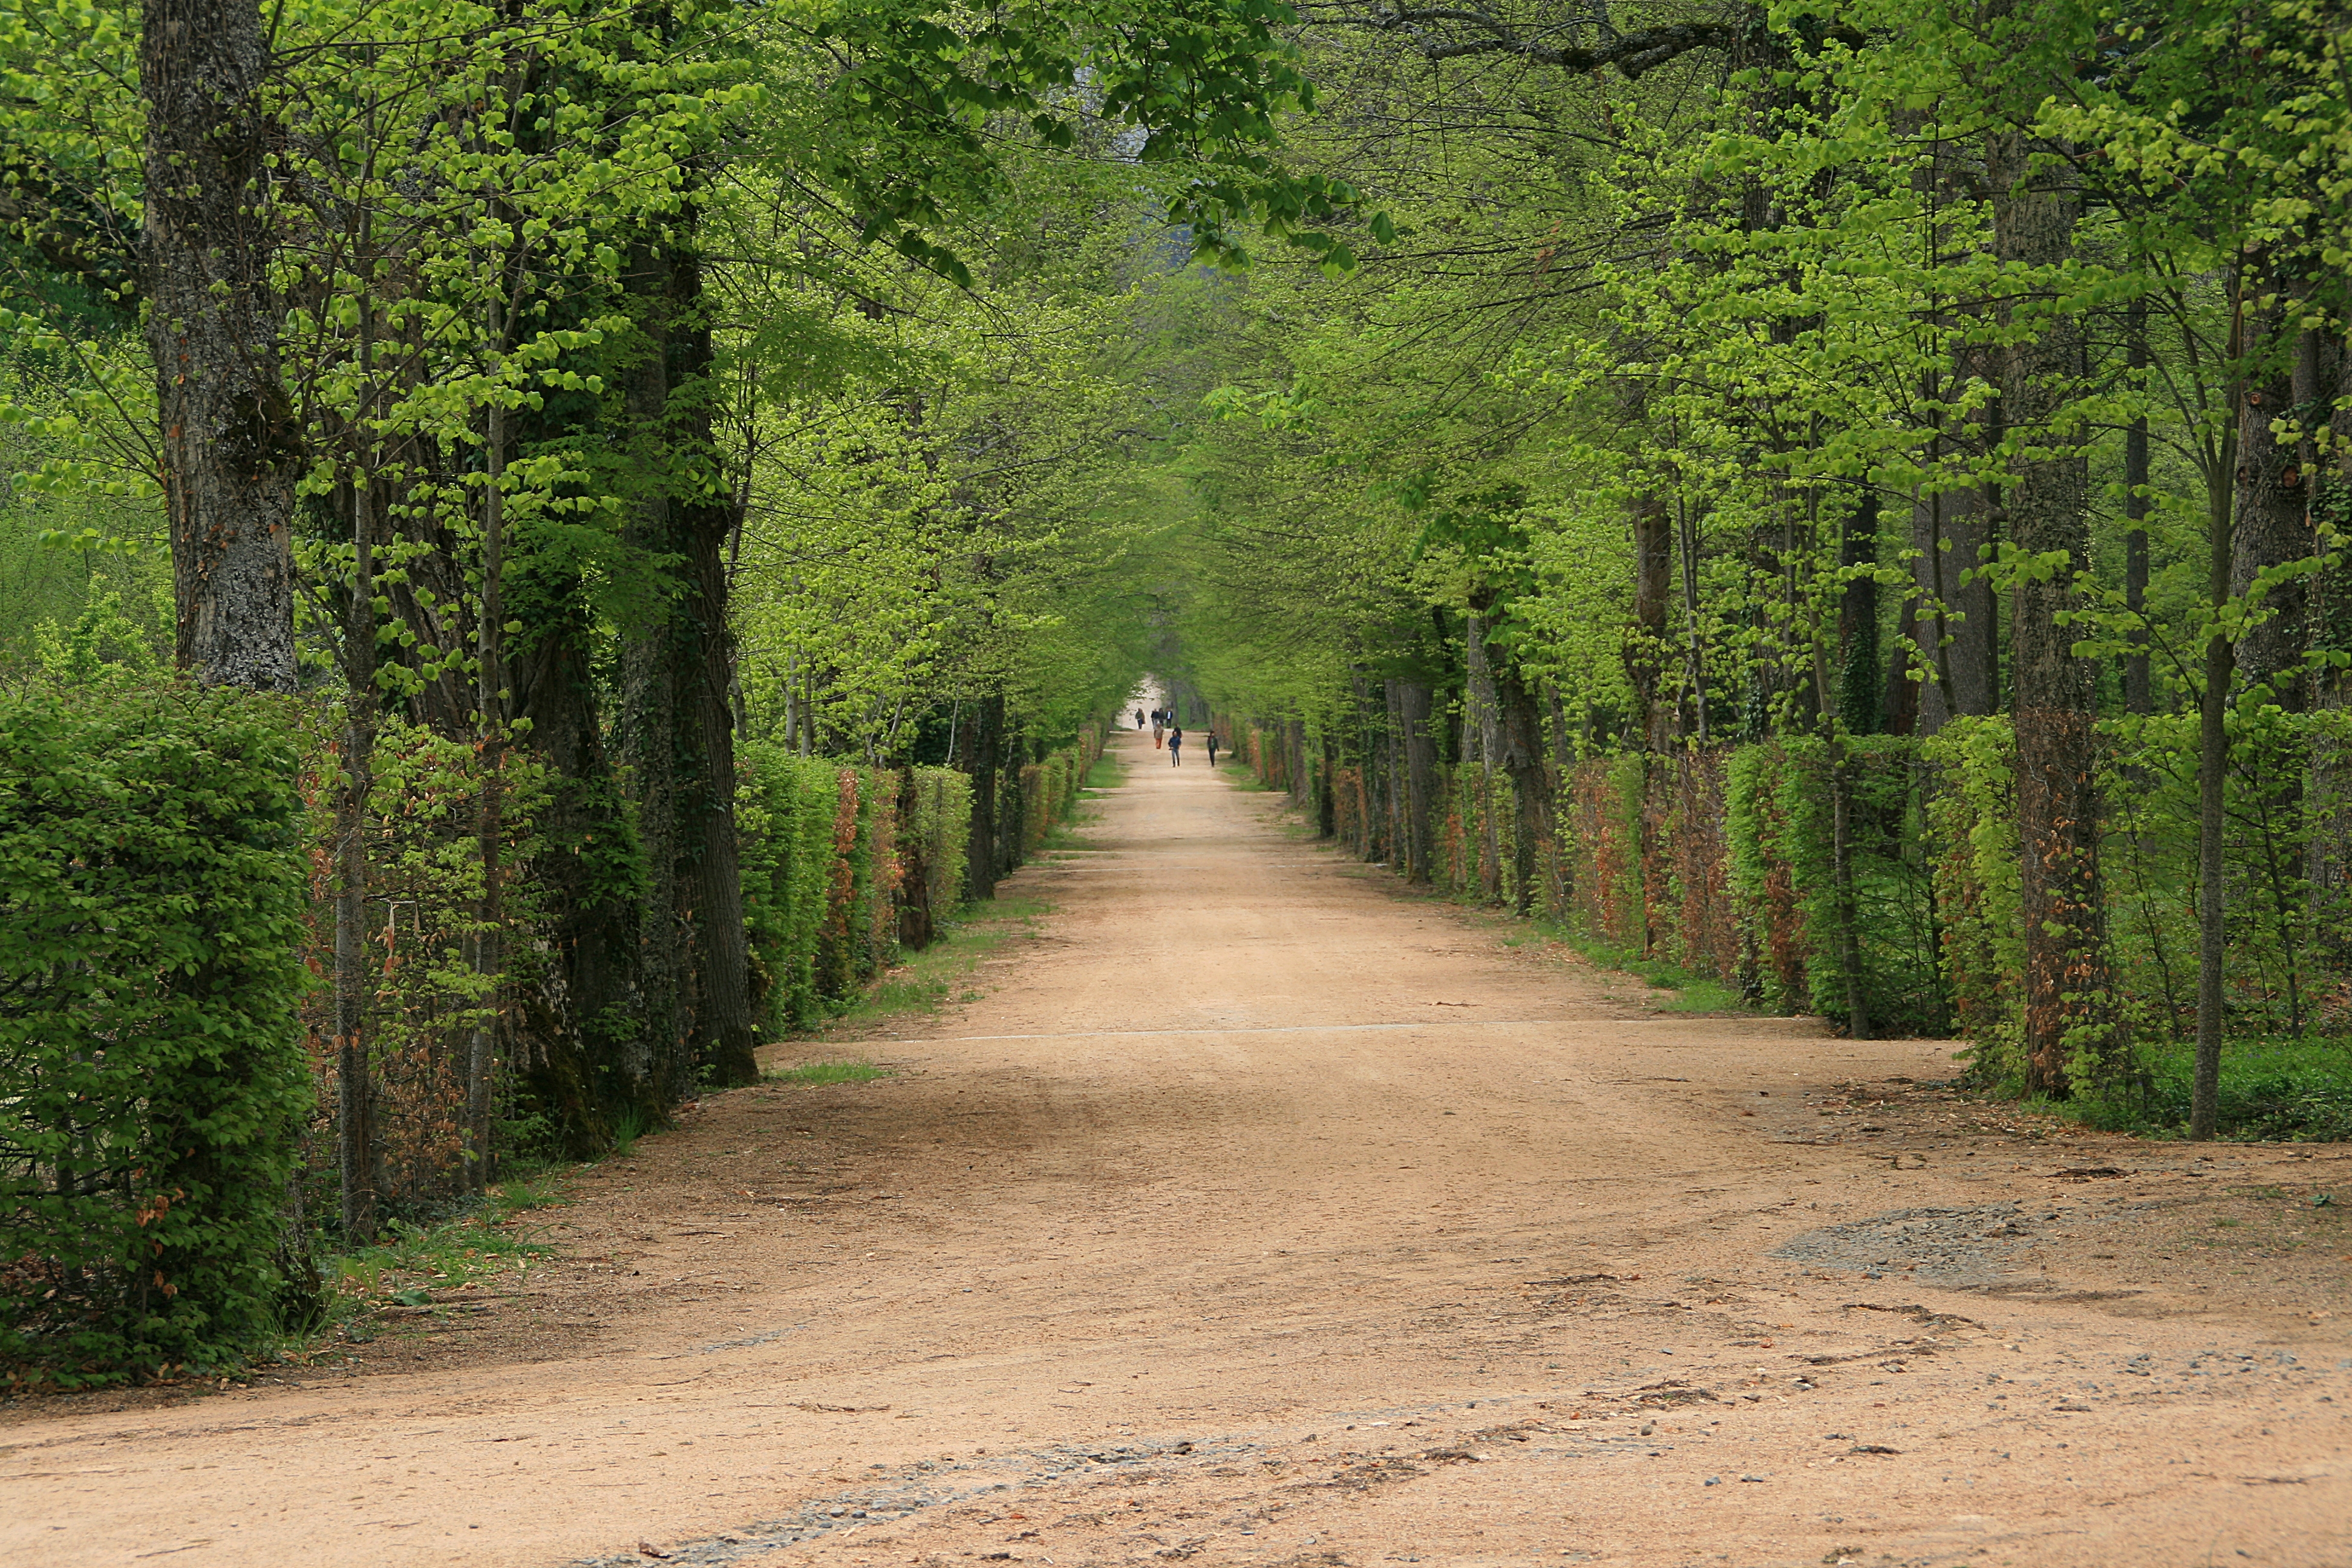
tree, nature, forest, wilderness, plant, road, trail, leaf, green, autumn, park, segovia, lagranjadesanildefonso, palaciodelagranja, patrimonionacional, woodland, habitat, ecosystem, castillaleon, rural area, natural environment, woody plant, temperate broadleaf and mixed forest, temperate coniferous forest